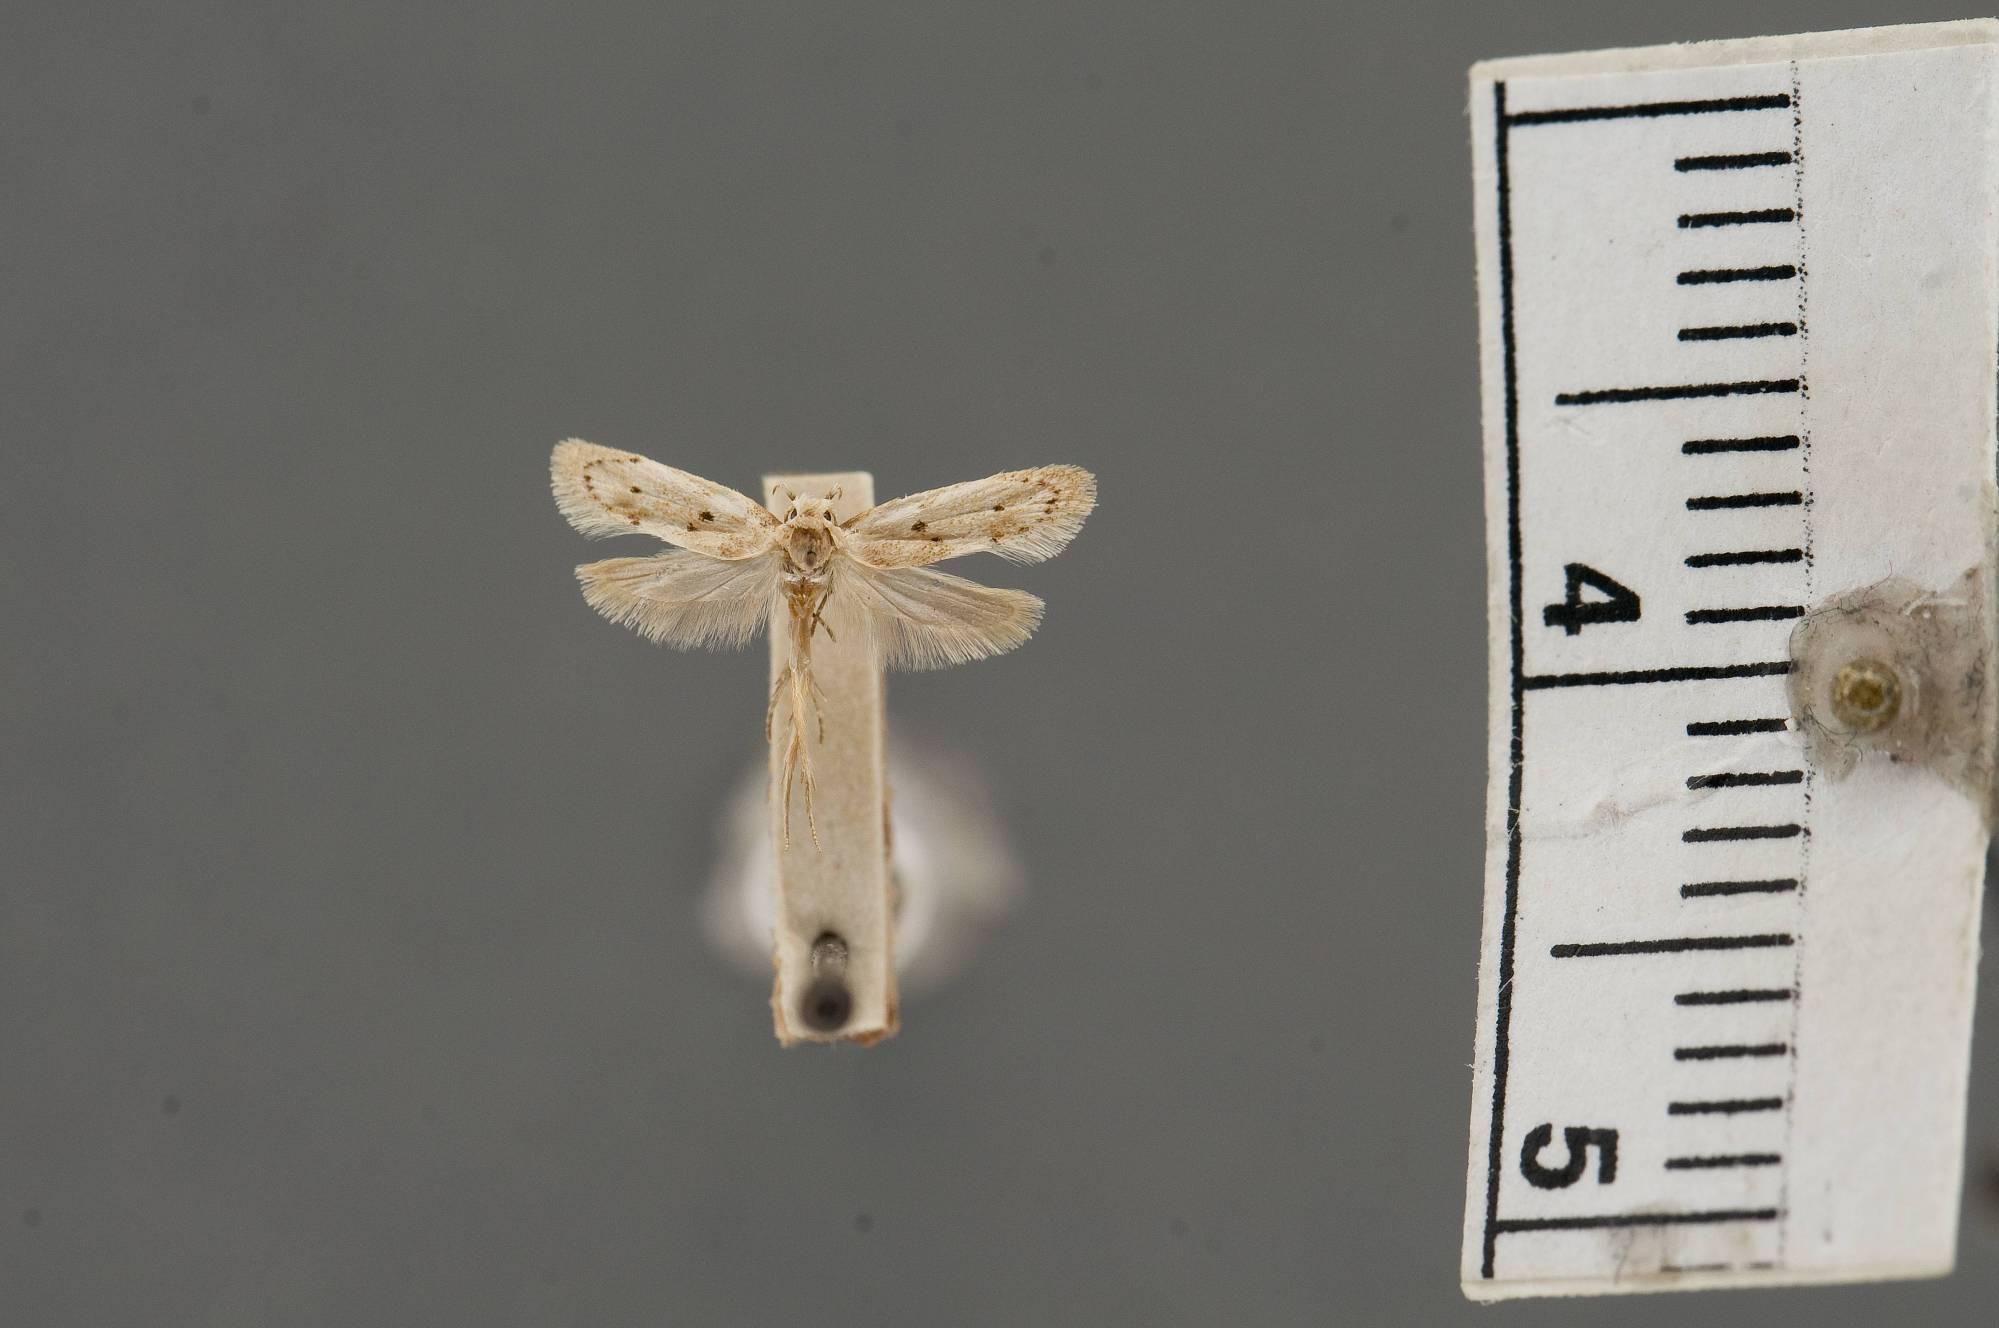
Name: Epicallima taboga
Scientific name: Epicallima taboga Busck, 1914
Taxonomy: Animalia, Arthropoda, Insecta, Lepidoptera, Glossata, Oecophoridae, Oecophorinae
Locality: Taboga Island, Panama